Football at the 1948 Summer Olympics

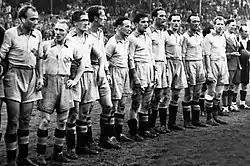
Sweden, gold medal winners

The football tournament of the 1948 Summer Olympics was won by Sweden. This remains Sweden's only international title at a senior male football level and was the first international appearance of the trio that would later be known as Gre-No-Li dominating the Italian league at A.C. Milan in the 1950s.